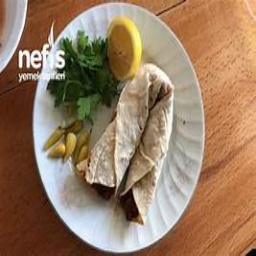
Label: tantuni